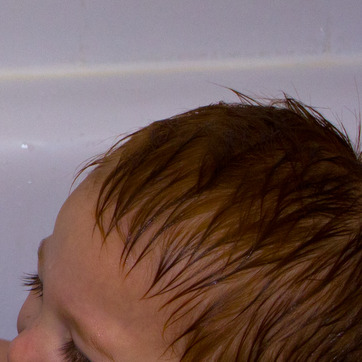
Material: hair